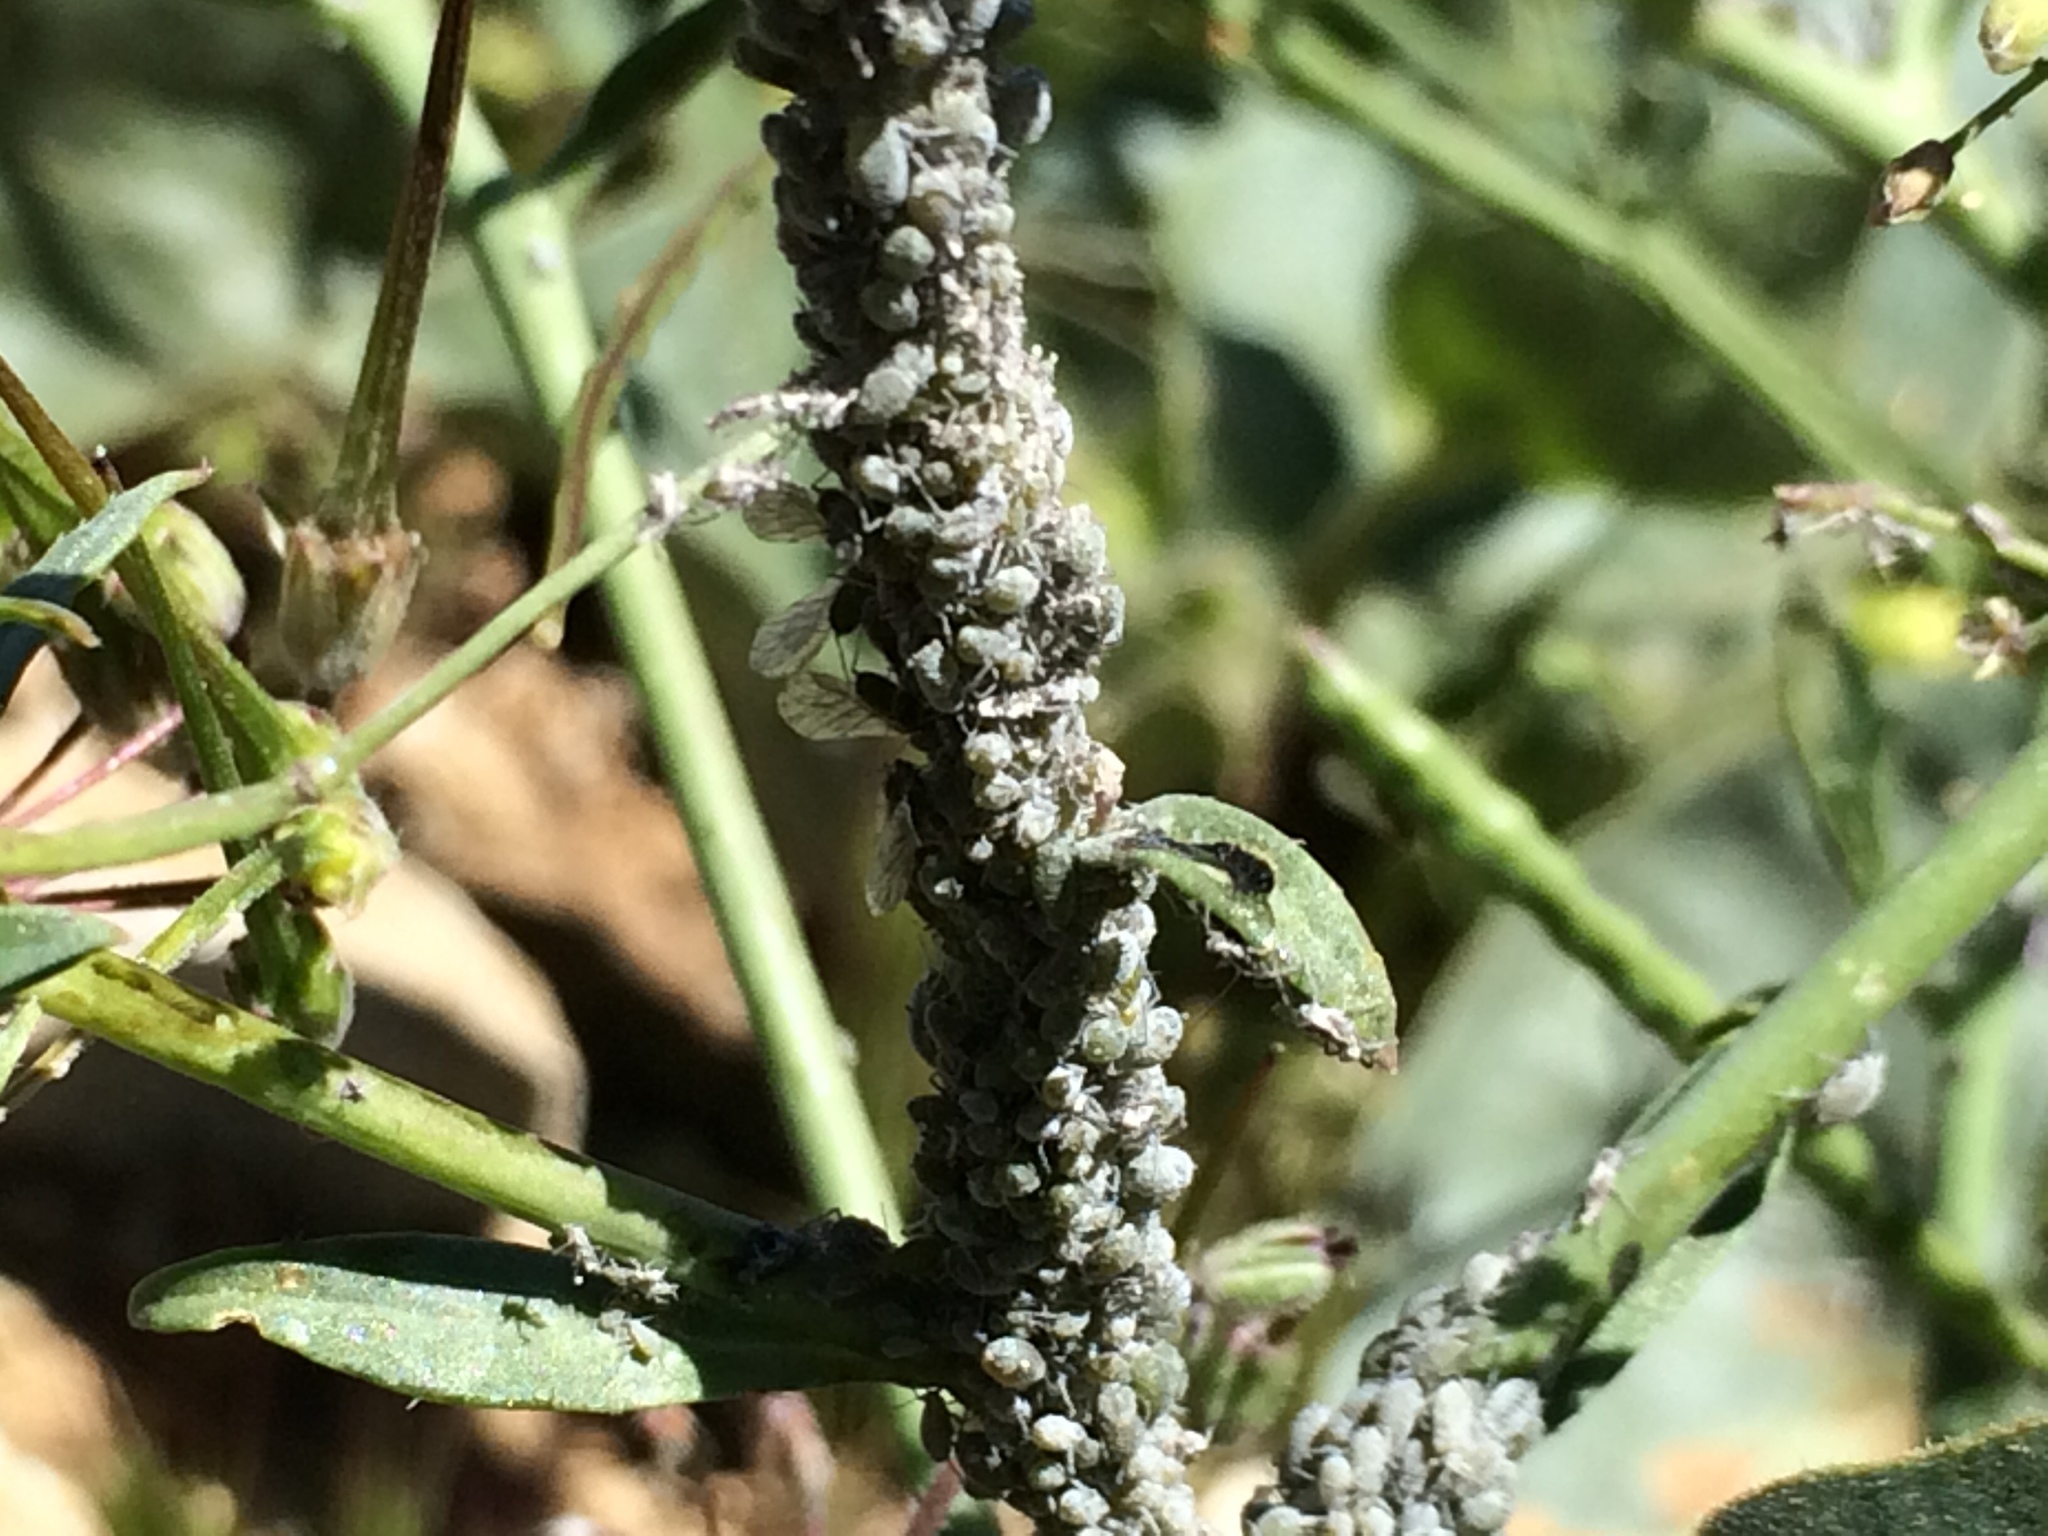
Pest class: cabbage_aphid